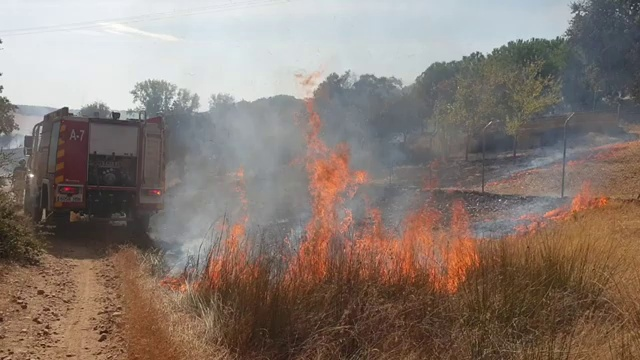
Fire: yes
Smoke: yes